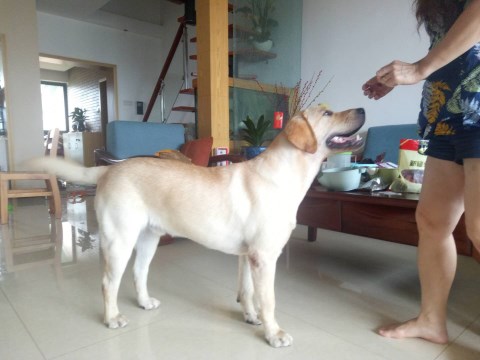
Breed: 3580-n000122-Labrador_retriever